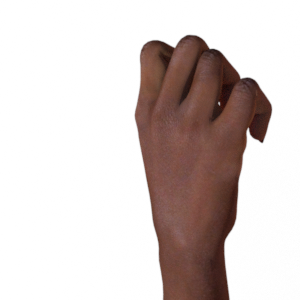
Label: rock